George Sealy

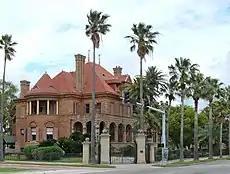
George Sealy Mansion called Open Gates

George Sealy (1835–1901) was a Galveston businessman born in Wilkes-Barre, Pennsylvania. He moved to Texas in 1857 to join his brother, and worked at Ball, Hutchings and Company in Galveston. During the Civil War, he served as a private in the Confederate Army.